The Fallen Idol (film)

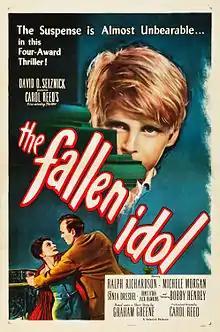
U.S. theatrical release poster

The Fallen Idol (also known as "The Lost Illusion") is a 1948 British mystery thriller film directed by Carol Reed, and starring Ralph Richardson, Bobby Henrey, Michèle Morgan, and Denis O'Dea. Its plot follows the young son of a diplomat in London, who comes to suspect that his family's butler, whom he idolises, has committed a murder. It is based on the 1936 short story "The Basement Room", by Graham Greene.